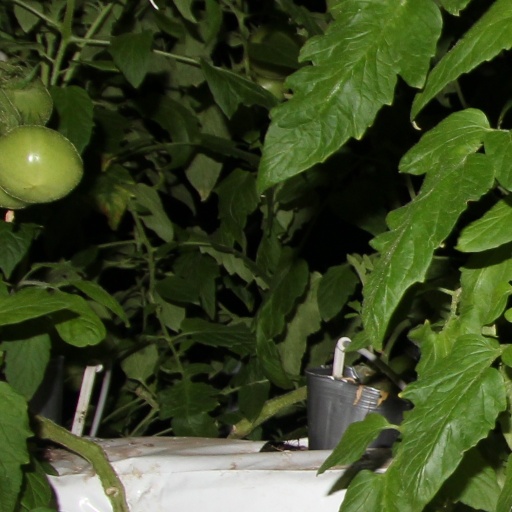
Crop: tomato